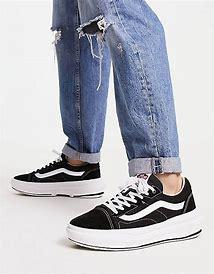
Brand: Vans
Model: UA Old Skool